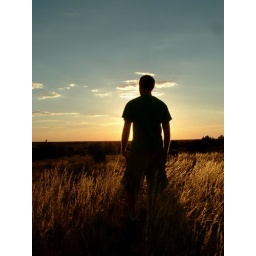
Abandoned building on highway 180, near the Grand Canyon.